LB&SCR E4 class

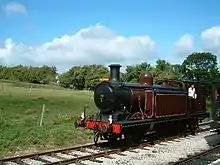
Birch Grove in LB&SCR umber livery on the Isle of Wight Steam Railway seen at Smallbrook Junction railway station.

The E4 class were initially used on local passenger and freight services, and on branch lines. Later in British Railways use, several examples were used as station pilots, most famously at London Waterloo, where they brought empty carriage rakes into the station from the yards at Clapham Junction. They were also used on services such as the locally famous "Lancing Belle", which ran from Brighton to the former LB&SCR's Lancing Carriage Works, often double-headed with members of the same class or the larger E6 class.